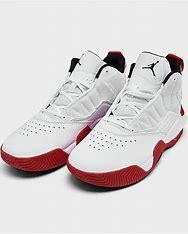
Brand: Jordan
Model: Stay Loyal 3